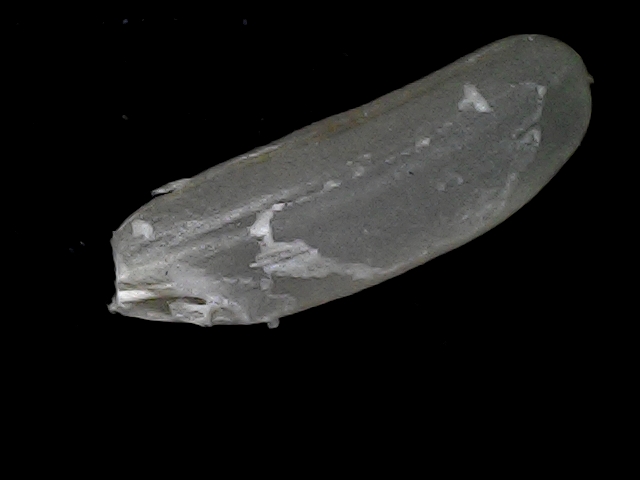
Rice variety: BD75